Maenad

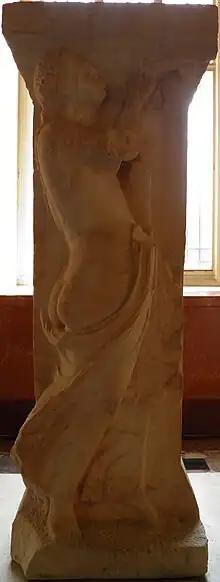
Maenad of Las Incantadas from the agora of Thessalonica, 2nd century, Louvre.

The names of the maenads according to various vase paintings were: Anthe ("Flower"), Bacche, Kale ("Beauty"), Kalyke ("Bud"), Choiros ("Pig"), Choro ("Dance"), Chrysis ("Gold"), Kisso ("Ivy"), Klyto, Komodia ("Comedy"), Dorkis, Doro, Eudia ("Calm"), Eudaimonia ("Happiness"), Euthymia ("Good Cheer"), Erophyllis, Galene ("Calm"), Hebe ("Youth"), lo, Kraipale, Lilaia, Mainas, Makaria ("Blessed"), Molpe ("Song"), Myro, Naia, Nymphaia, Nymphe, Opora ("Harvest"), Oinanthe, Oreias ("Mountain-Nymph"), Paidia, Pannychis ("All-night Revel"), Periklymene ("Renowned"), Phanope, Philomela, Polyerate ("Well-beloved"), Rodo ("Rose"), Sime ("Snub-nose"), Terpsikome, Thaleia, Tragoedia ("Tragedy") and Xantho ("Fair-hair").